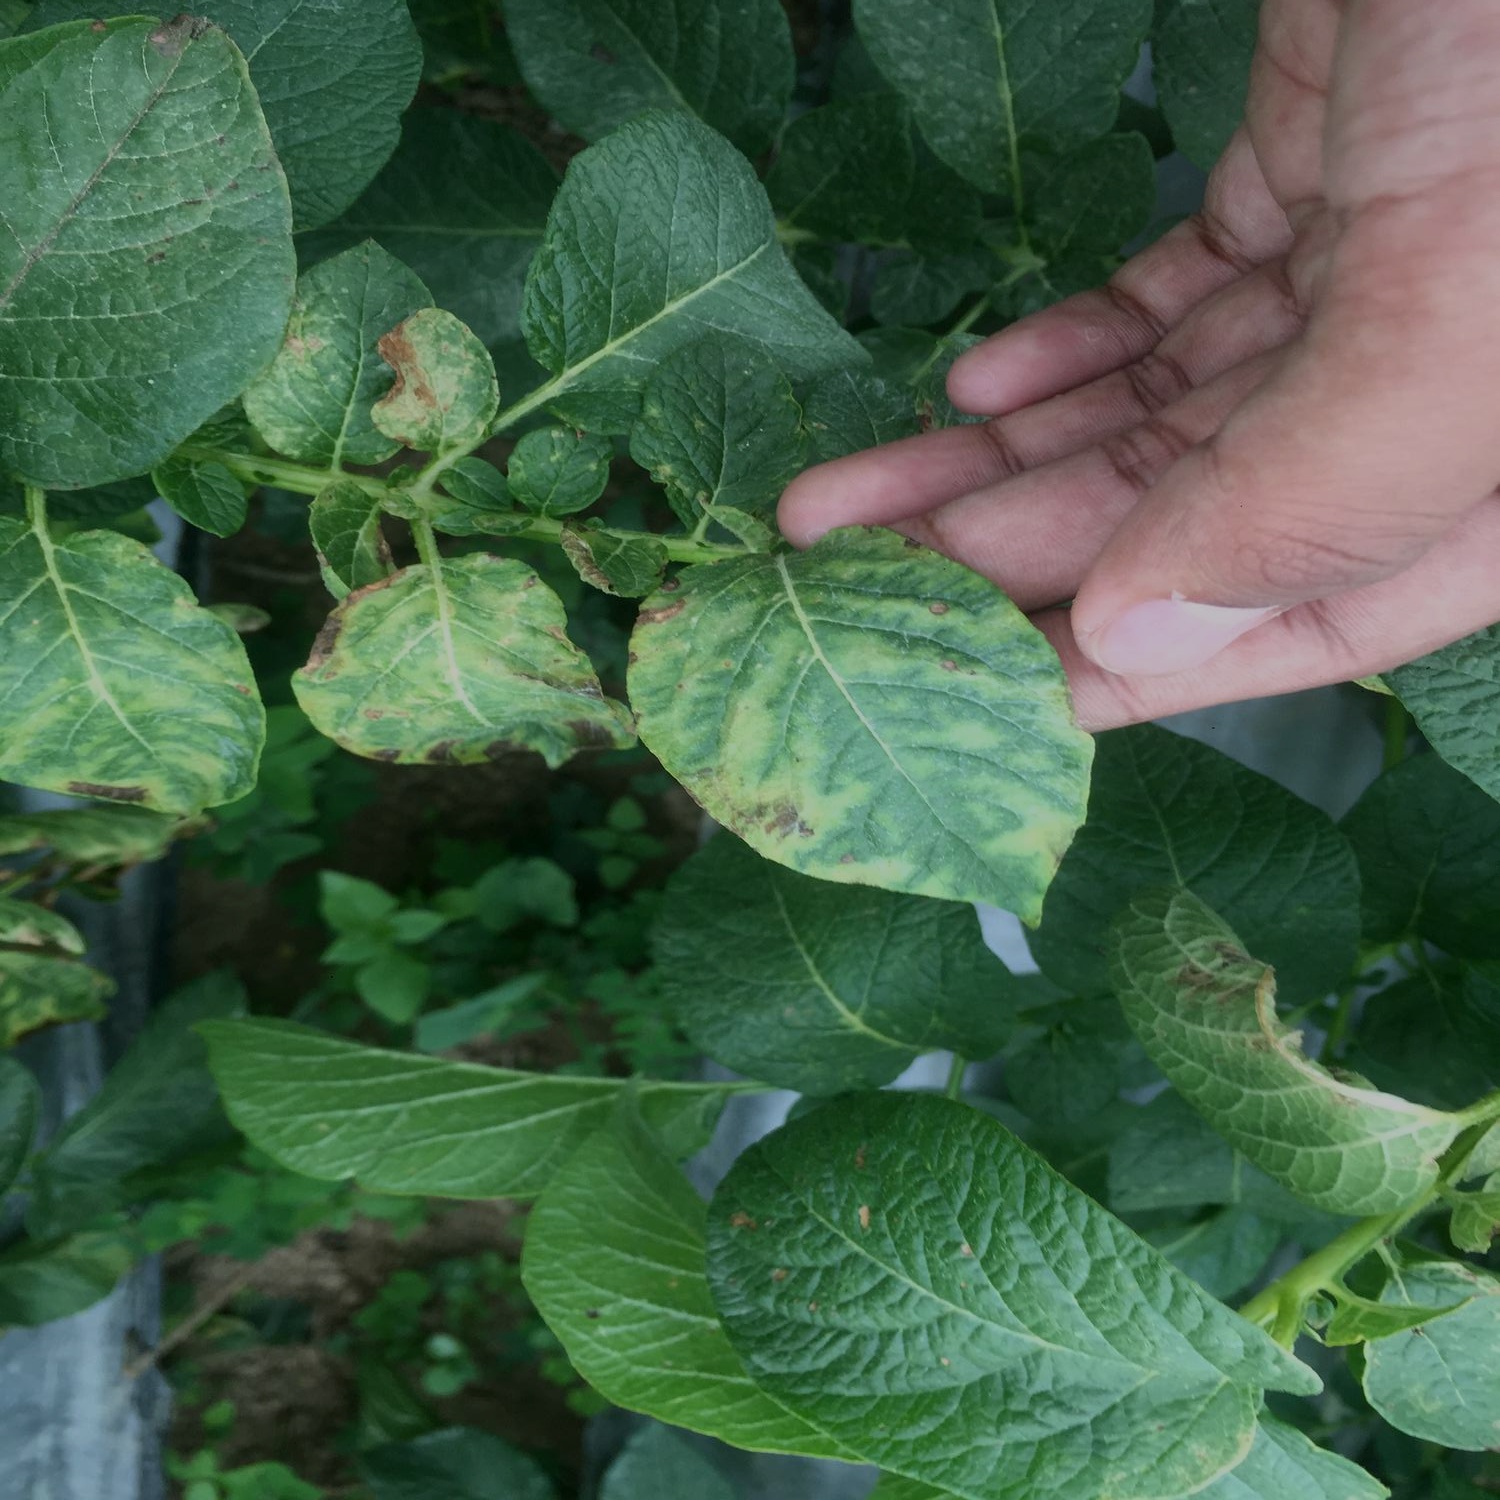
Etiqueta: Virus